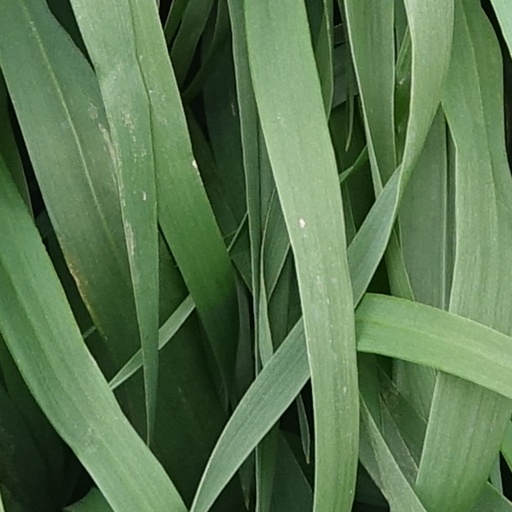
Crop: wheat